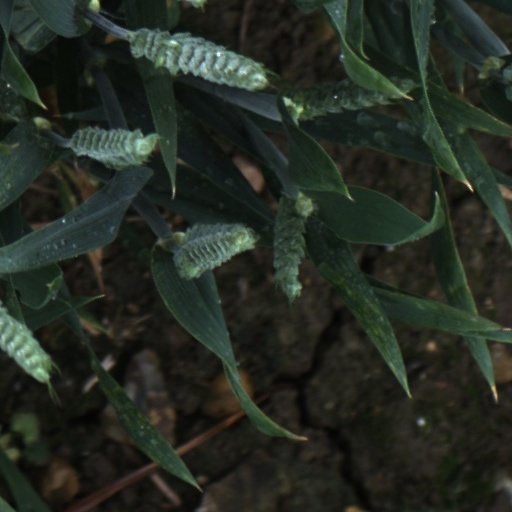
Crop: wheat